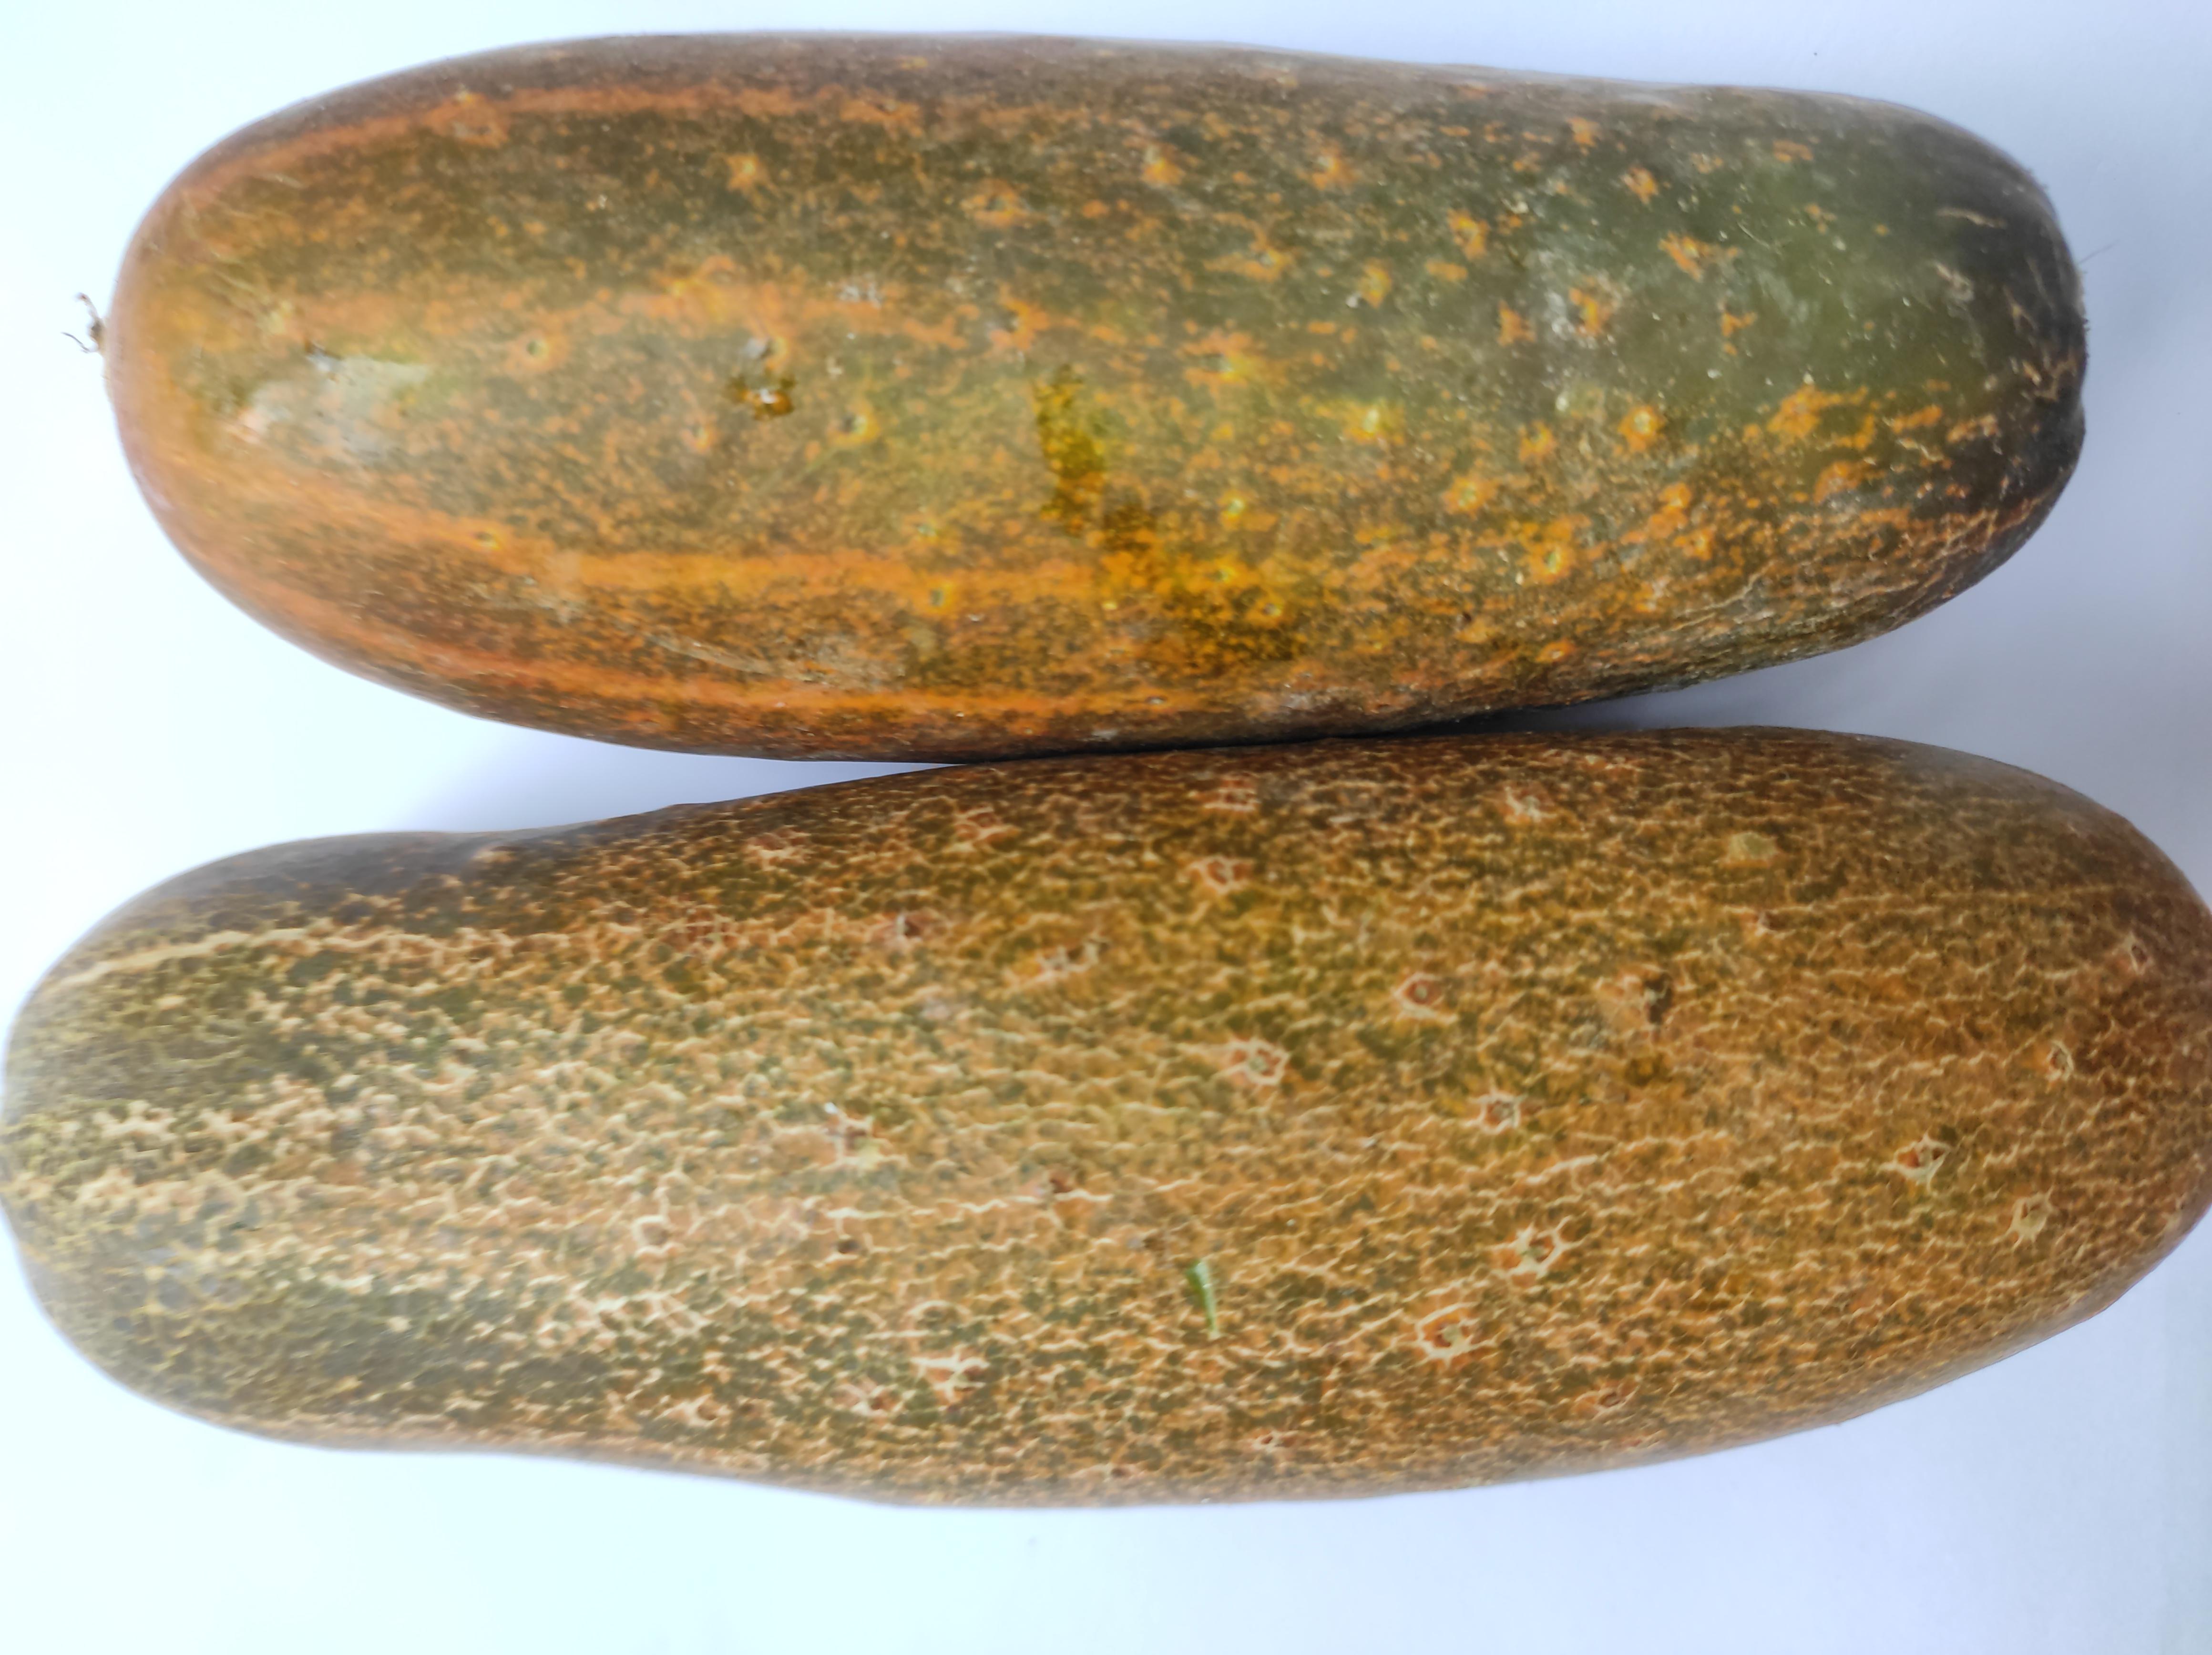
Label: Cucumber